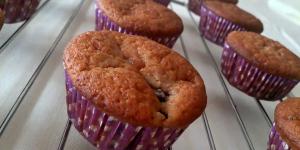
muffins de moras silvestres